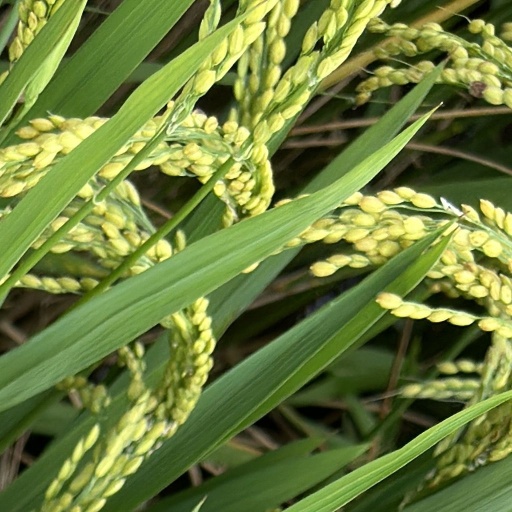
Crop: rice